Lolita fashion

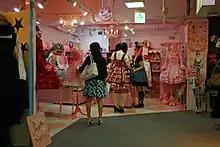
Angelic Pretty, a shop specializing in lolita fashion

The main feature of Lolita fashion is the volume of the skirt, created by wearing a petticoat or crinoline. The skirt can be either bell-shaped or A-line shaped. Components of the Lolita wardrobe consist most importantly of a blouse (long or short sleeves) with a skirt or a dress, such as a jumperskirt (JSK), or a one-piece (OP), which usually come to the knees. Lolitas frequently wear wigs in combination with other headwear such as hair bows or bonnets (similar to poke bonnets). Lolitas can also wear Victorian style drawers under their petticoats. For further effect, some Lolitas use knee socks, ankle socks, or tights, together with either high heels or flat shoes, often decorated.